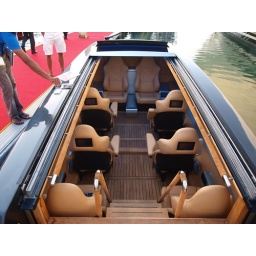
water limousine in Dubai this amazing way of transport was spotted during the Dubai yacht show